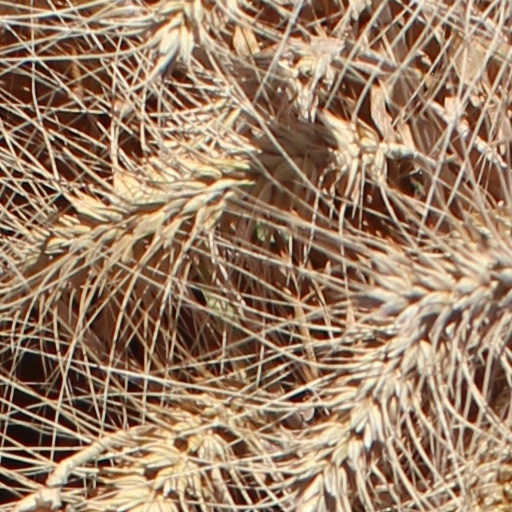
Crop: wheat